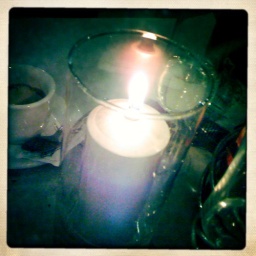
candle in the glass